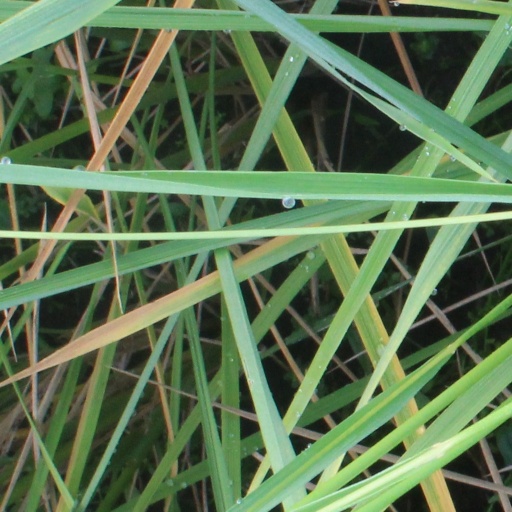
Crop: rice